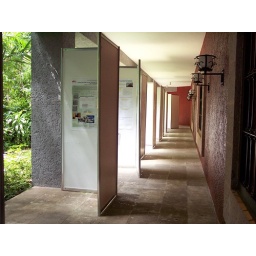
A walkway at ground floor surrounds the garden in the pyramid. The conference posters were setup in one of these areas.